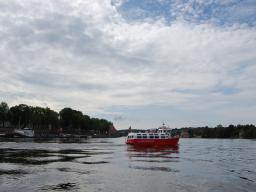
Label: Background_without_leaves